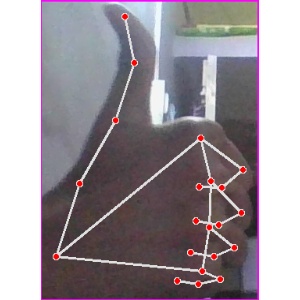
अक्षर: थ